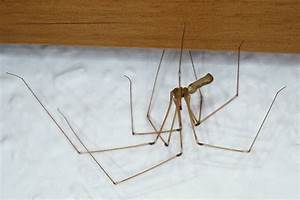
Label: ragno